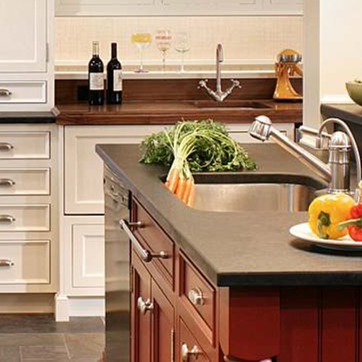
Material: food